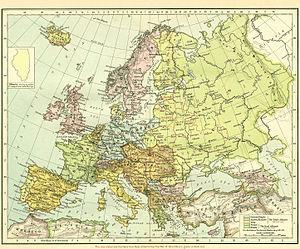
La région de Vilnius est le territoire de la Lituanie et de la Biélorussie actuels, habité à l'origine par des tribus ethniques baltes et faisant partie de la Lituanie proprement dite, ayant subit au fil du temps des influences culturelles slaves orientales et polonaises.